Gari Melchers Home and Studio

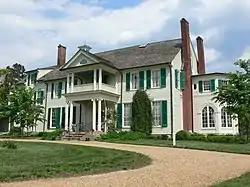

Gari Melchers Home and Studio, also known as Belmont, is a National Historic Landmark and historic house museum at 224 Washington Street in Falmouth, Virginia. This much-altered 18th-century house was the home and studio of the popular American artist Gari Melchers (1860–1932) from 1916 until his death. It was given to the state of Virginia by his widow, and is now administered by the University of Mary Washington. It was declared a National Historic Landmark in 1965, commemorating Melchers' influential role in bringing American art to European attention.